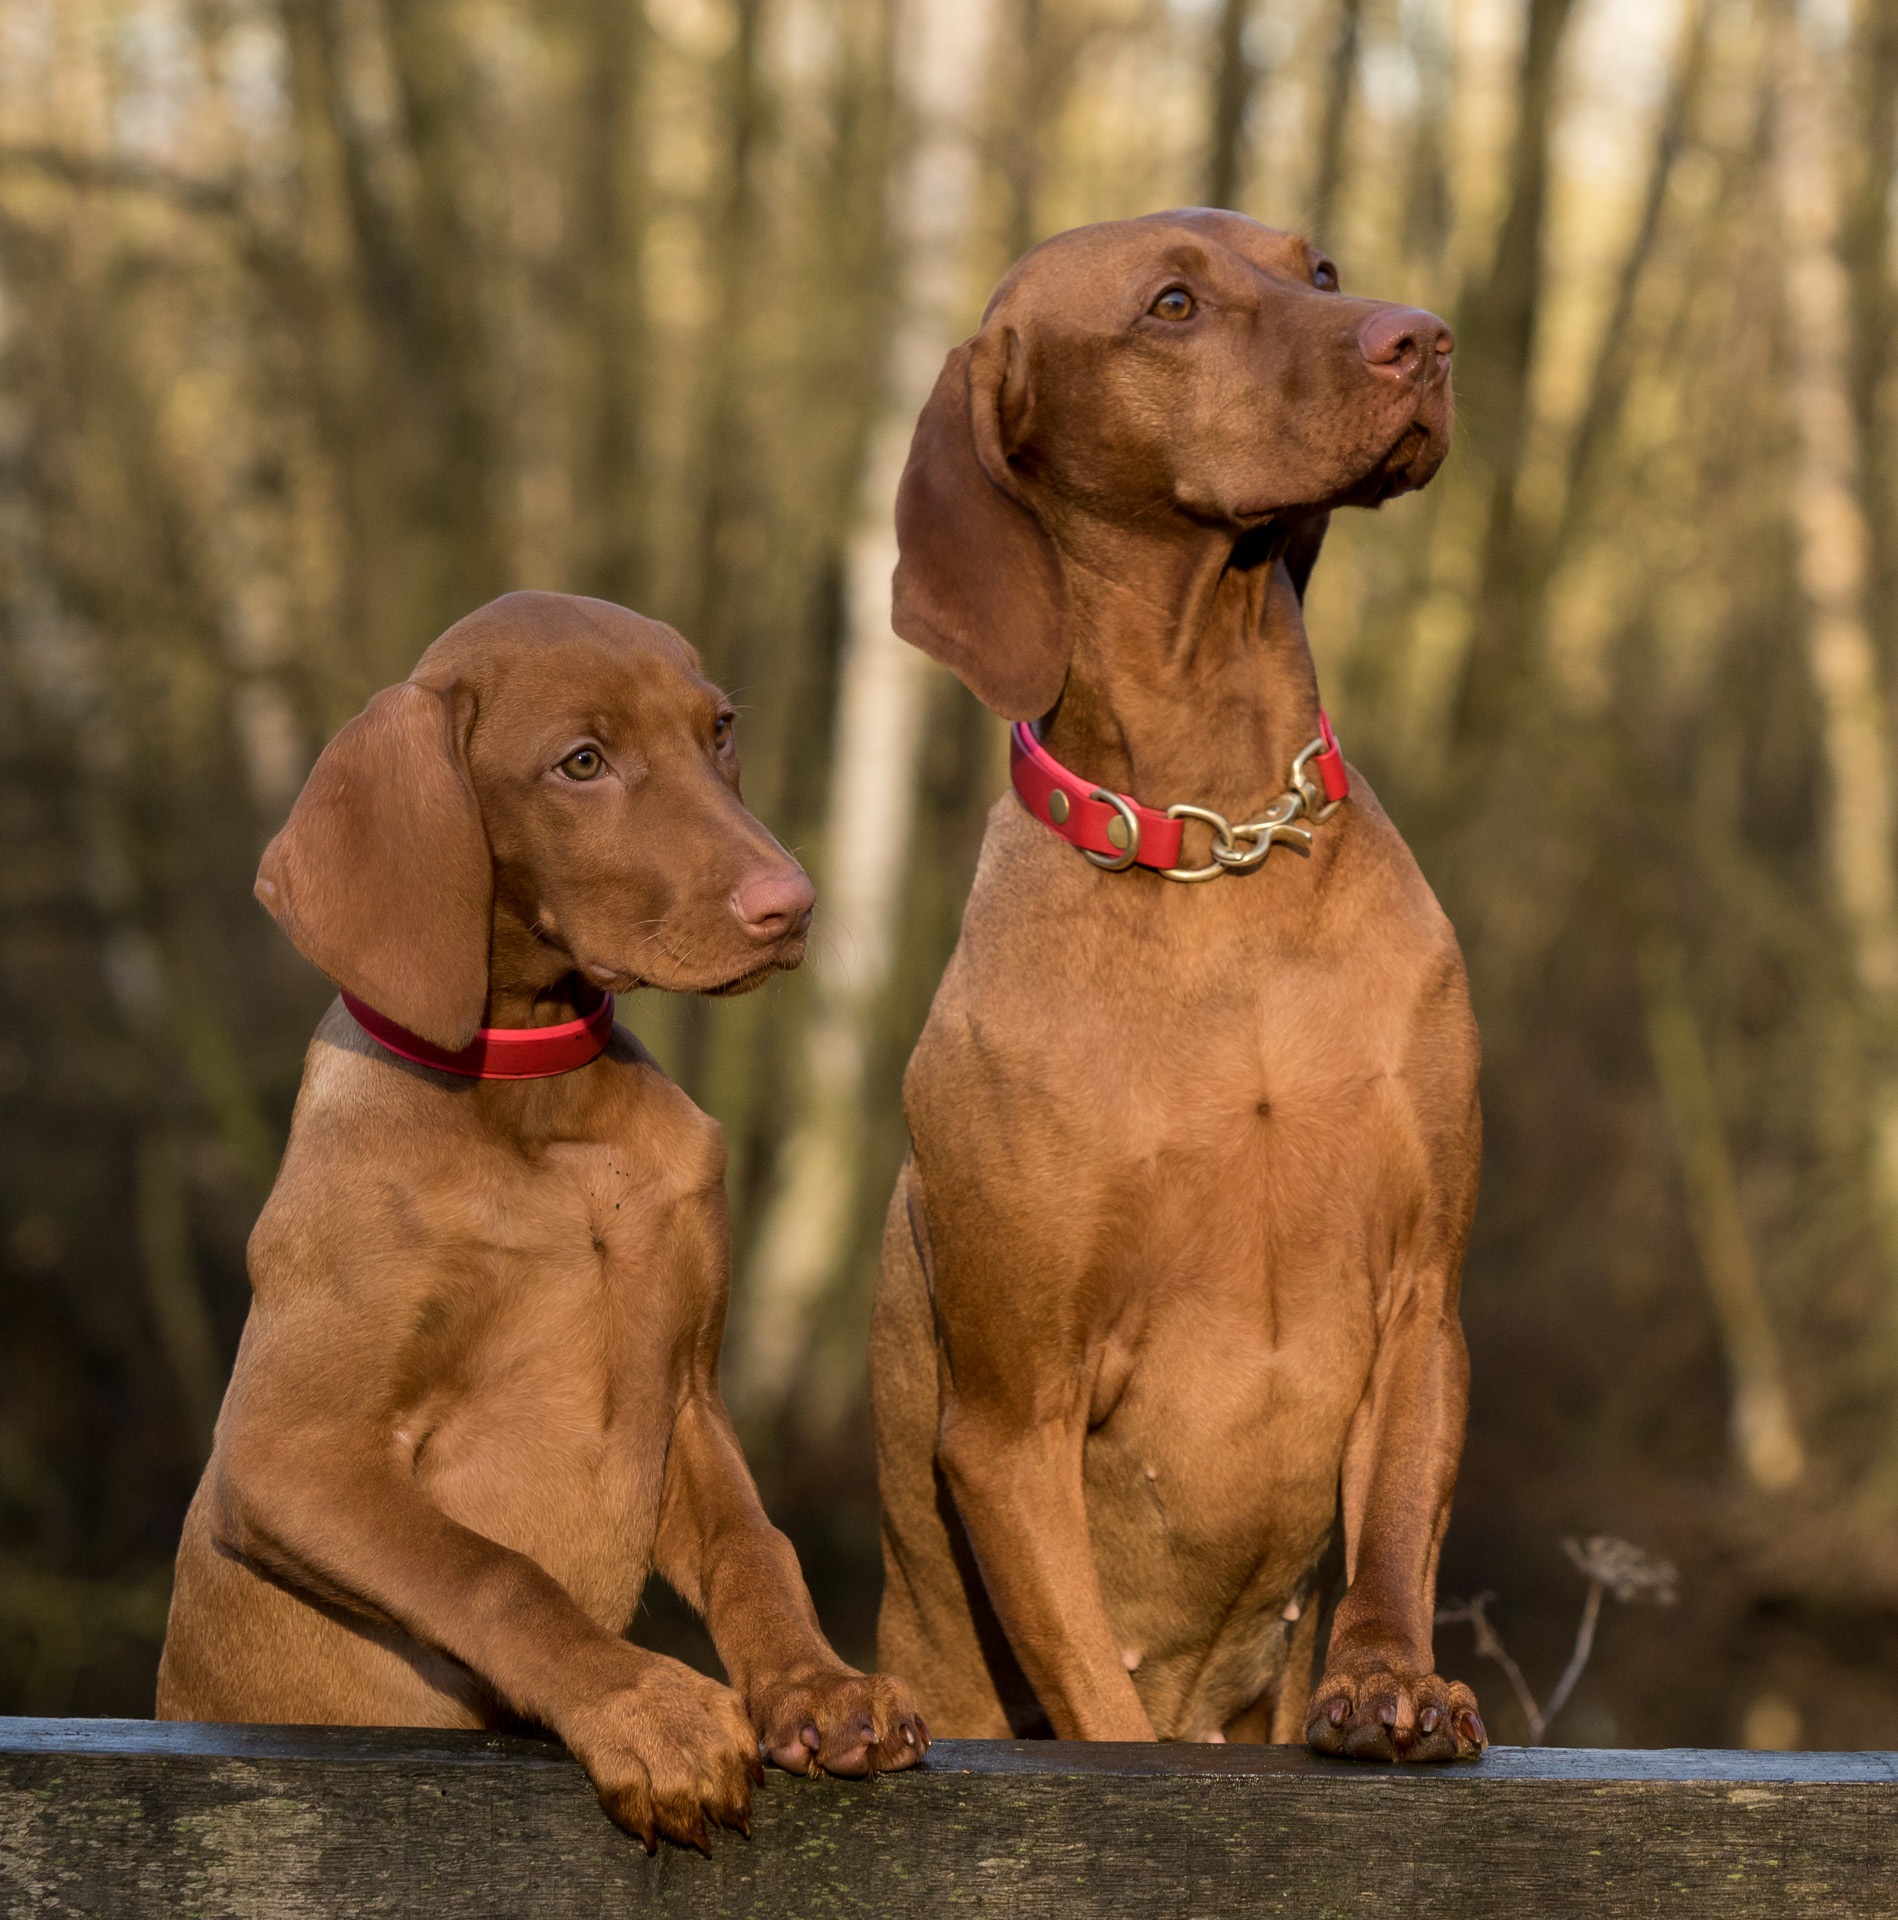
dog, cute, mammal, weimaraner, close up, hunting dog, pets, dogs, animals, vertebrate, dog breed, vizsla, chesapeake bay retriever, animal photography, dog like mammal, redbone coonhound, wirehaired vizsla, royalty free images, viszlas